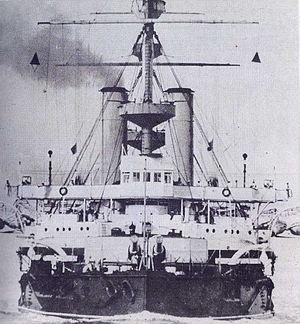
La classe Royal Sovereign est une classe de cuirassés de la Royal Navy achevée en quarante deux mois, à Portsmouth après son lancement en 1891.